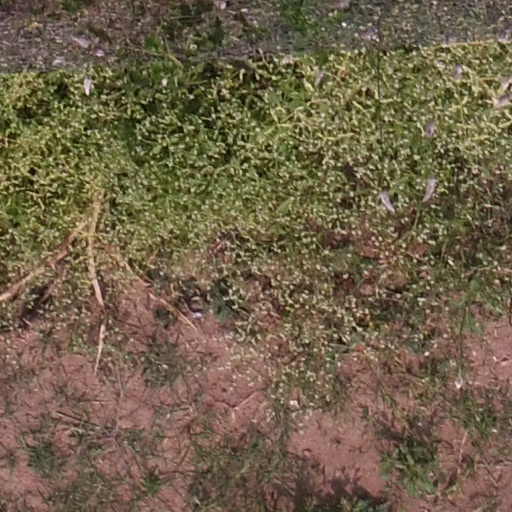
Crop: maize; corn